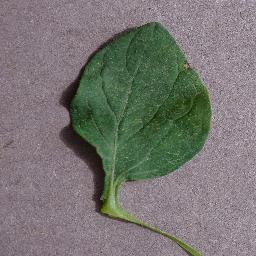
Label: Tomato___Spider_mites Two-spotted_spider_mite